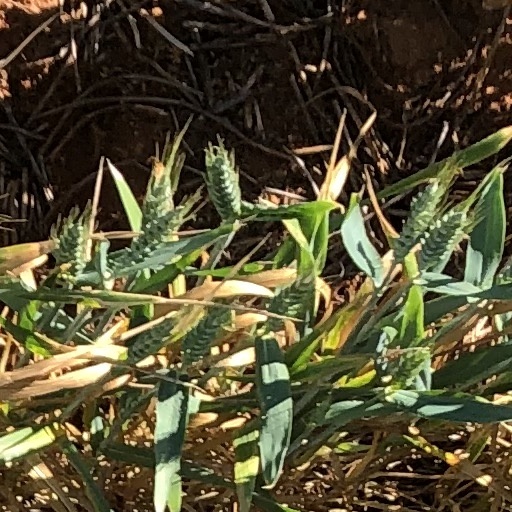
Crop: wheat